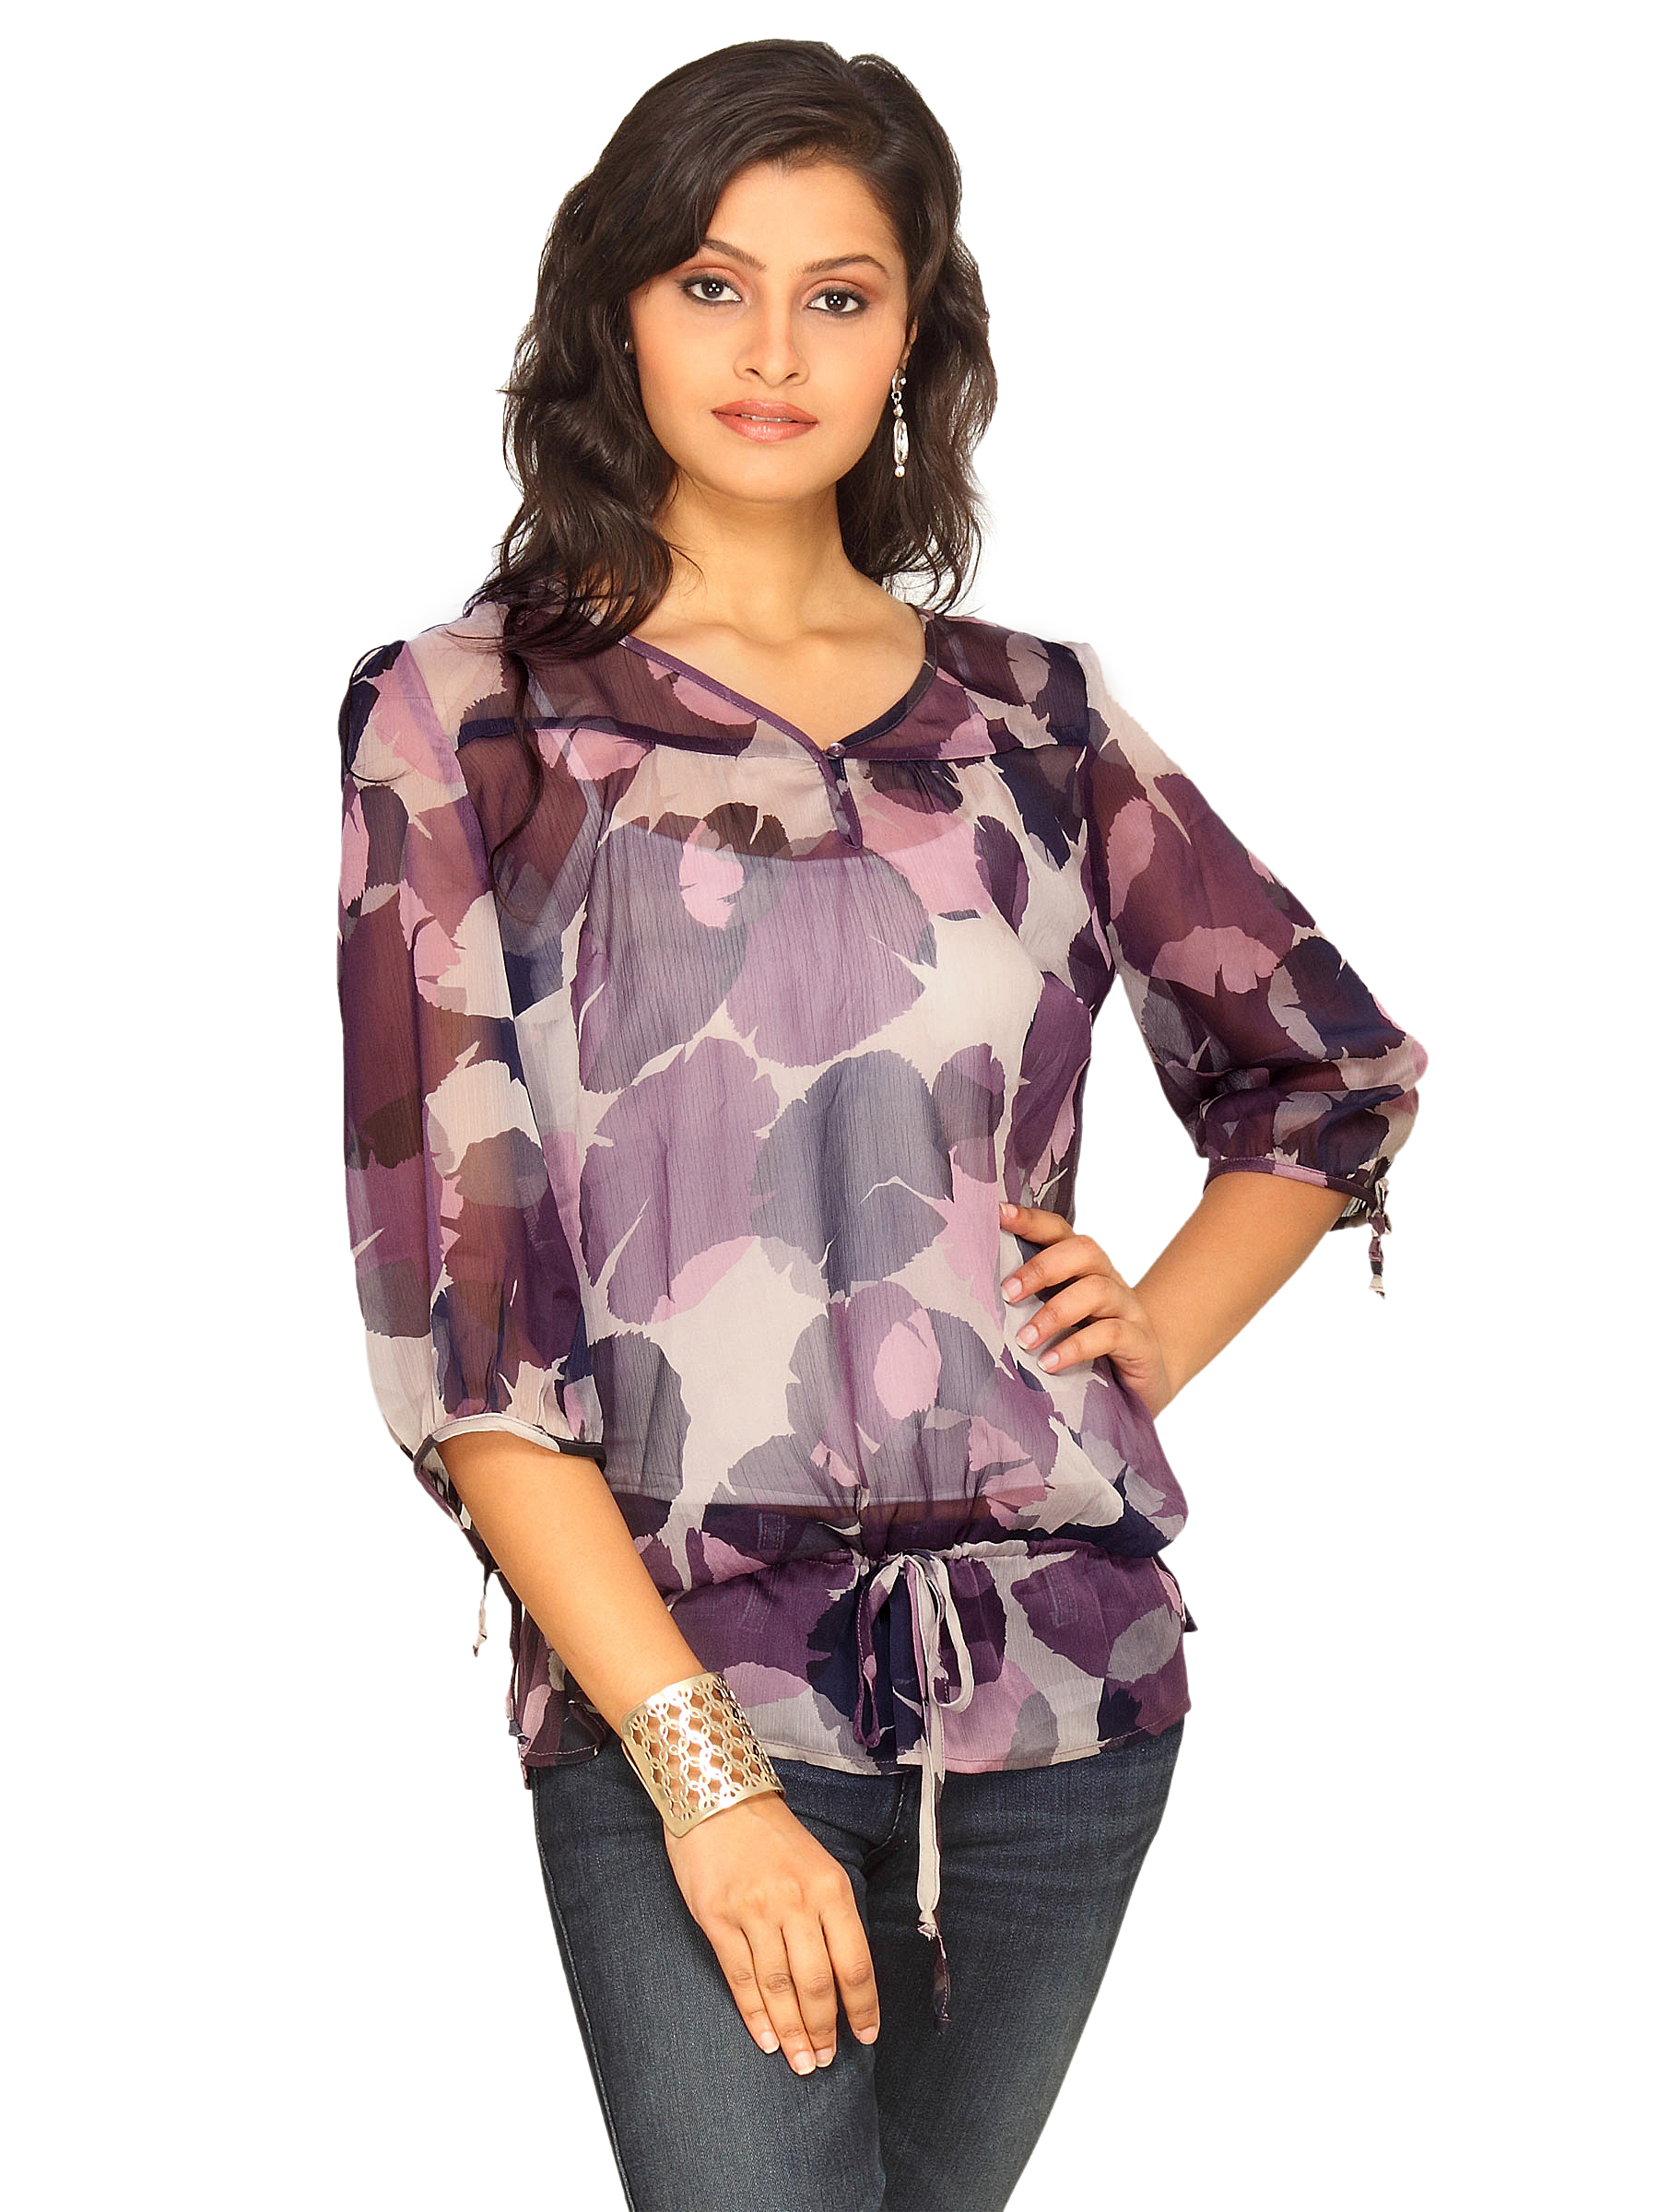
s.Oliver Women Printed Puple Top
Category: Apparel / Topwear / Tops
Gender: Women
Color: Purple
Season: Summer 2011
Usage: Casual